Arapoti

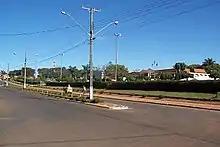

Arapoti is a municipality in the state of Paraná in Brazil served by Avelino Vieira Airport. As of 2020, the estimated population was 28,300.